Kumbh Mela

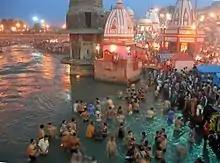
Kumbh Mela at Haridwar

Until the East India Company rule, the Kumbh Melas (Magha Melas) were managed by these akharas. They provided logistical arrangements, and policing, intervened and judged any disputes and collected taxes. They also have been a central attraction and a stop for mainstream Hindus who seek their "darsana" (meeting, view) as well as spiritual guidance and blessings. The Kumbh Melas have been one of their recruitment and initiation venues, as well as the place to trade. These "akharas" have roots in the Hindu "Naga" (naked) monks tradition, who went to war without clothes. These monastic groups traditionally credit the Kumbh mela to the 8th-century Hindu philosopher Adi Shankara, as a part of his efforts to start monastic institutions ("matha"), and major Hindu gatherings for philosophical discussions and debates. However, there is no historical literary evidence that he actually did start the Kumbh melas.